2019 World Rally Championship

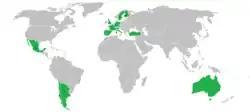
A map showing the locations of the rallies in the 2019 championship. Event headquarters are marked with a black dot.

The championship was contested over fourteen rounds in Europe, the Middle East, North and South America, and Australia.